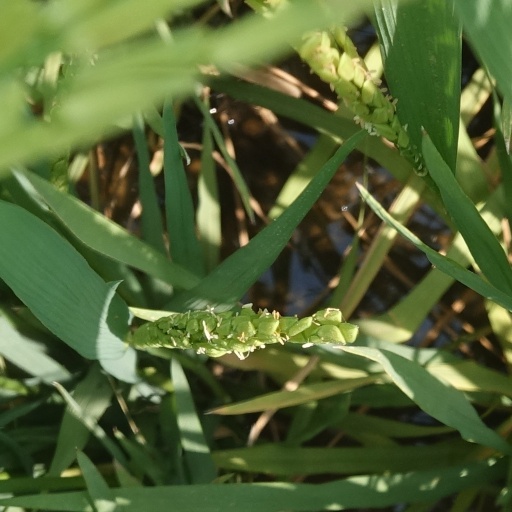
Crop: rice